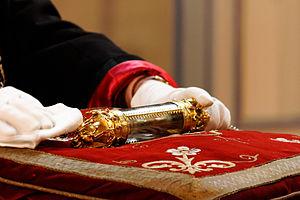
Relique du Saint-Sang présentée à la vénération des fidèles dans la cathédrale Saint-Sauveur de Bruges en Belgique avant la procession annuelle.
La Basilique du Saint-Sang est un édifice religieux catholique sis sur la place du Bourg à Bruges, en Belgique. Une chapelle romane dédiée à Saint-Basile est remaniée et largement agrandie au XIIe siècle pour recevoir une relique du Saint-Sang ramenée de Terre sainte par Thierry d'Alsace. Comme centre important de pèlerinage elle fut déclarée basilique.
Léonius de Furnes, né au XIIᵉ siècle à Furnes, et mort en 1163, est un religieux catholique flamand.